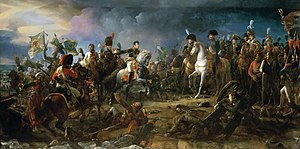
Ulm-felttoget / Efterspil
2. december 1805: Franskmændene knuser den russisk-østrigske hær i Slaget ved Austerlitz. Østrig lovede at trække sig fra den tredje koalition ved freden i Pressburg den 26. december.
Ulm-felttoget var en række franske og bayerske troppebevægelser og slag med det formål at at udmanøvrere og fange en østrigsk hær i 1805 under Den tredje koalition under Napoleonskrigene. Slaget stod i nærheden af og i den schwabiske by Ulm. Den franske Grande Armée ledet af kejser Napoleon 1. af Frankrig bestod af 210.000 mand i syv armékorps, der forsøgte at drive de østrigske styrker tilbage over Donau, før russiske forstærkninger kunne nå frem. Ved ilmarch lykkedes det Napoleon at fange en østrigsk hær på 23.000 mænd under kommando af general Mack den 20. oktober ved Ulm. Det bragte det samlede antal østrigske krigsfanger under felttoget op på 60.000. Felttoget betragtes som et strategisk mesterstykke og lå til grund for Schlieffen-planen, der lå klar i begyndelsen af det 20. århundrede.